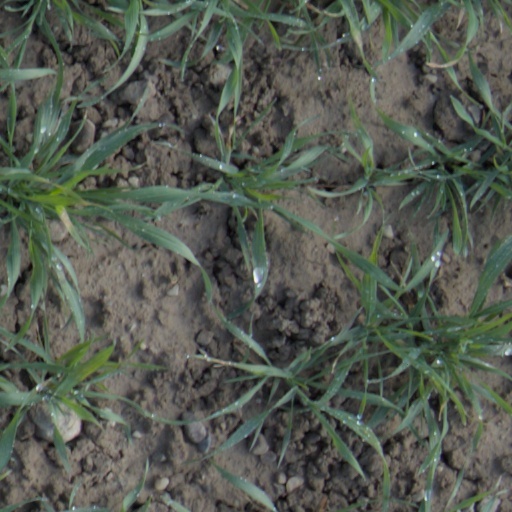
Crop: wheat